Karl Viktor von Wilsdorf

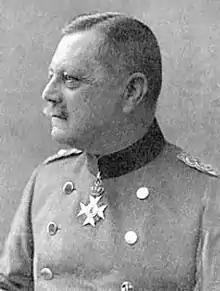
Karl Viktor von Wilsdorf

Karl Viktor von Wildsorf (18 January 1857, in Großhartmannsdorf, Kingdom of Saxony – 23 March 1920, in Dresden, Weimar Germany) was a German general of the infantry who served as the War Minister of the Kingdom of Saxony during World War I.